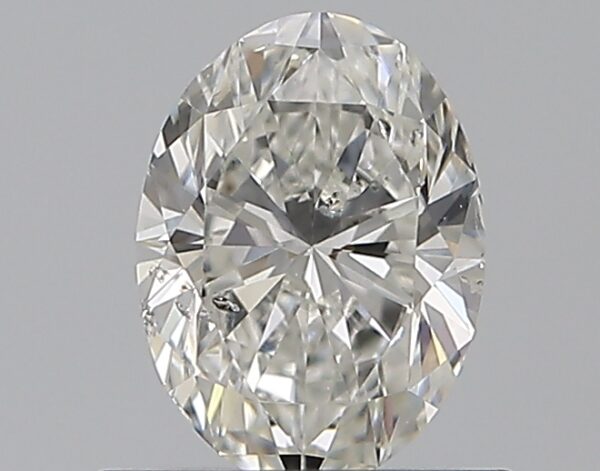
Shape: oval
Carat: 0.7
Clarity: SI2
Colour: G
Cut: EX
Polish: EX
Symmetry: VG
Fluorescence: N
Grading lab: GIA
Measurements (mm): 6.79 x 4.99 x 3.12